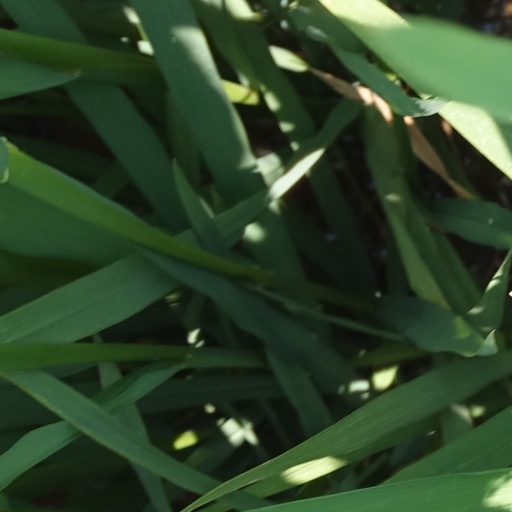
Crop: rice